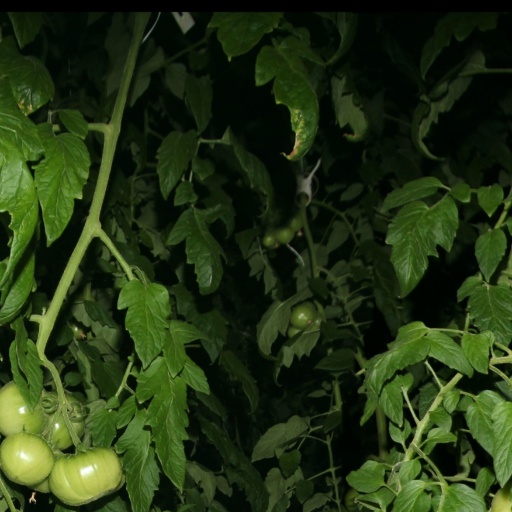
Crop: tomato